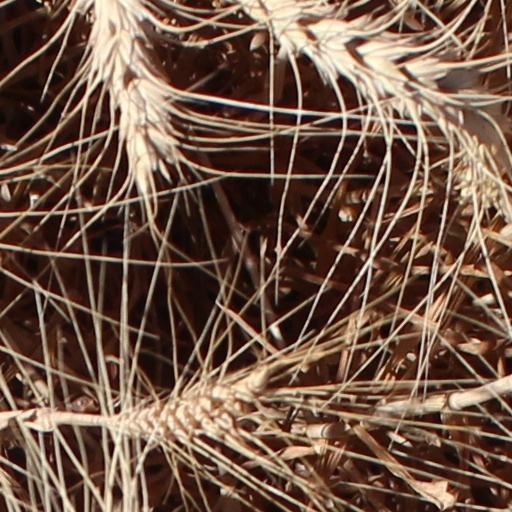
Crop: wheat